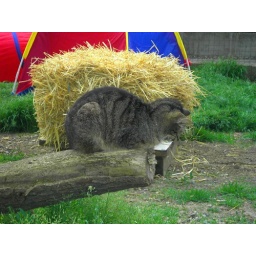
cat in animals' home